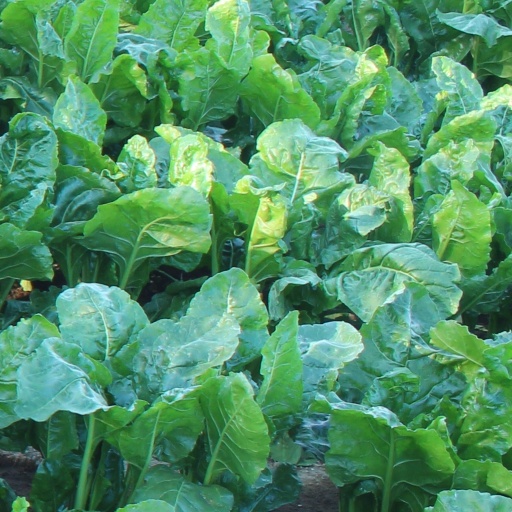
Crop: sugar beet